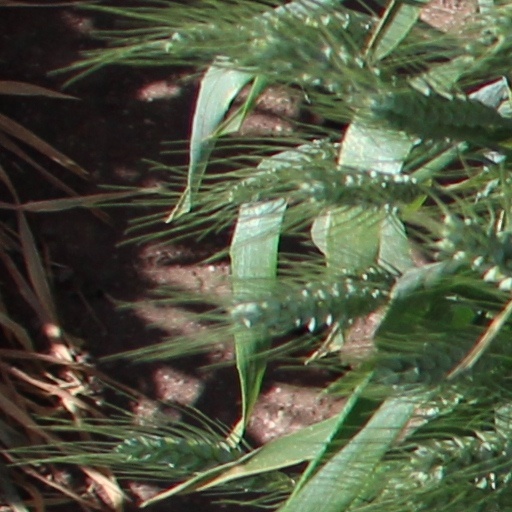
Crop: wheat